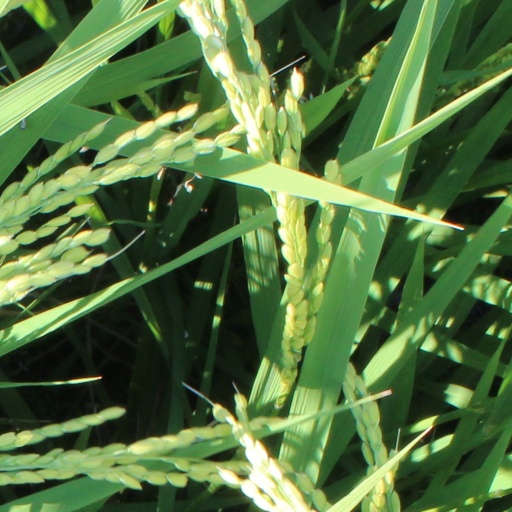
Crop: rice